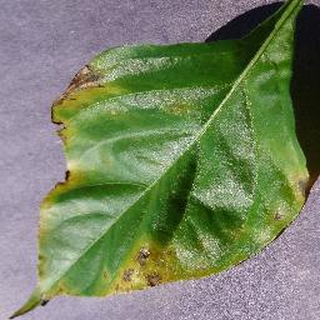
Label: bell_pepper_bacterial_spot